Body horror

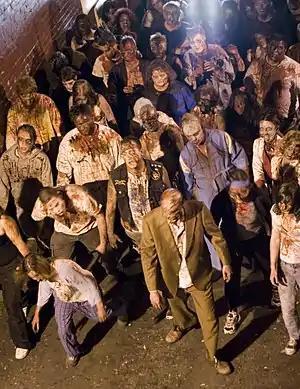
Group of zombies, during the shooting of the film "Meat Market 3"

Body horror, or biological horror, is a subgenre of horror fiction that intentionally showcases grotesque or psychologically disturbing violations of the human body or of another creature. These violations may manifest through aberrant sex, mutations, mutilation, zombification, gratuitous violence, disease, or unnatural movements of the body. Body horror was a description originally applied to an emerging subgenre of North American horror films, but has roots in early Gothic literature and has expanded to include other media.